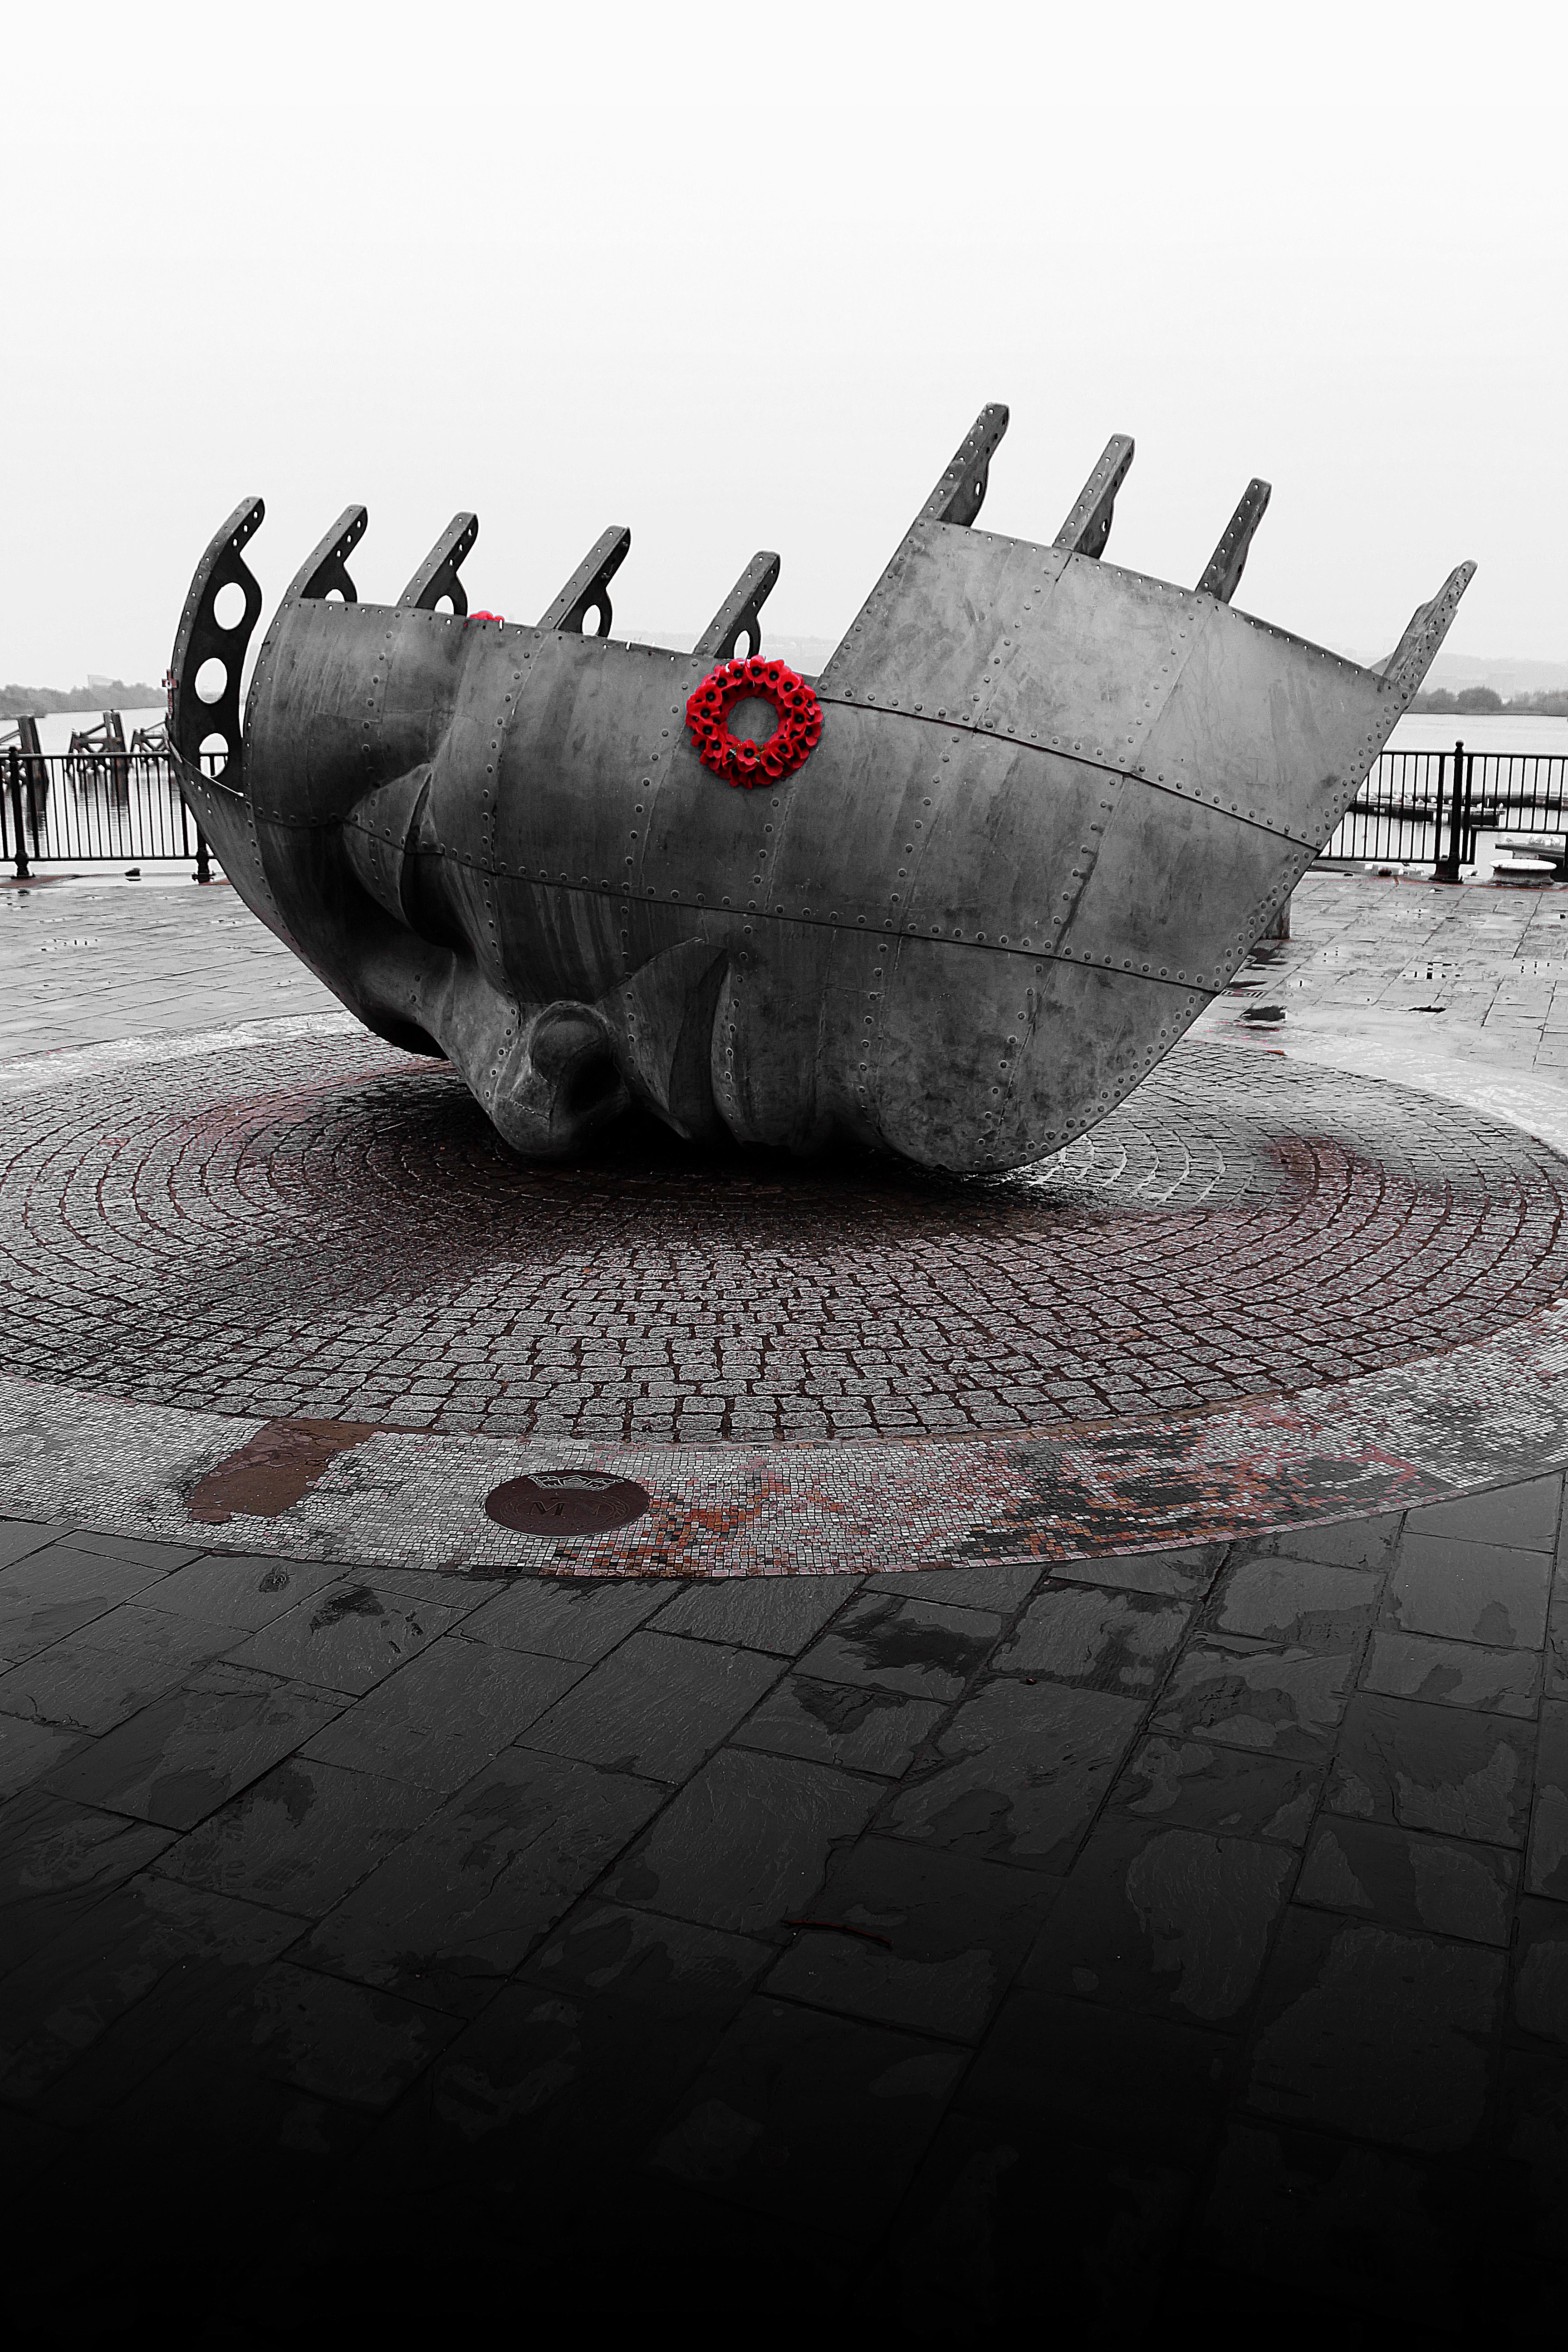
wing, monument, travel, airplane, aircraft, statue, vehicle, symbol, aviation, landmark, monochrome, face, sculpture, memorial, wales, culture, history, welsh, bomber, cardiff, fighter aircraft, military aircraft, atmosphere of earth, propeller driven aircraft